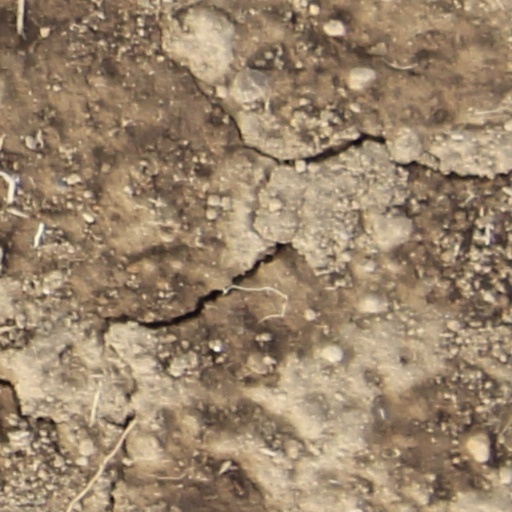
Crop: wheat